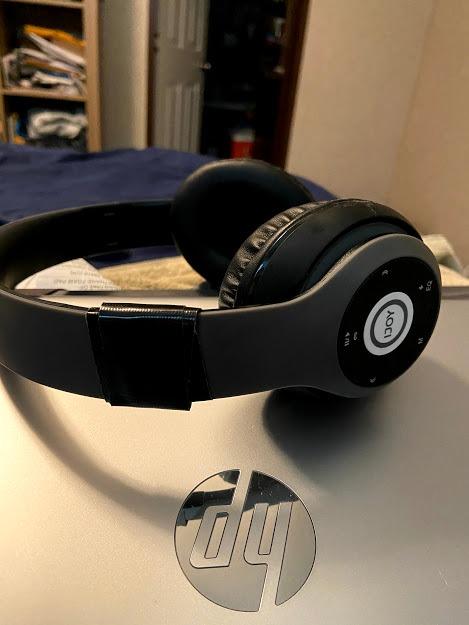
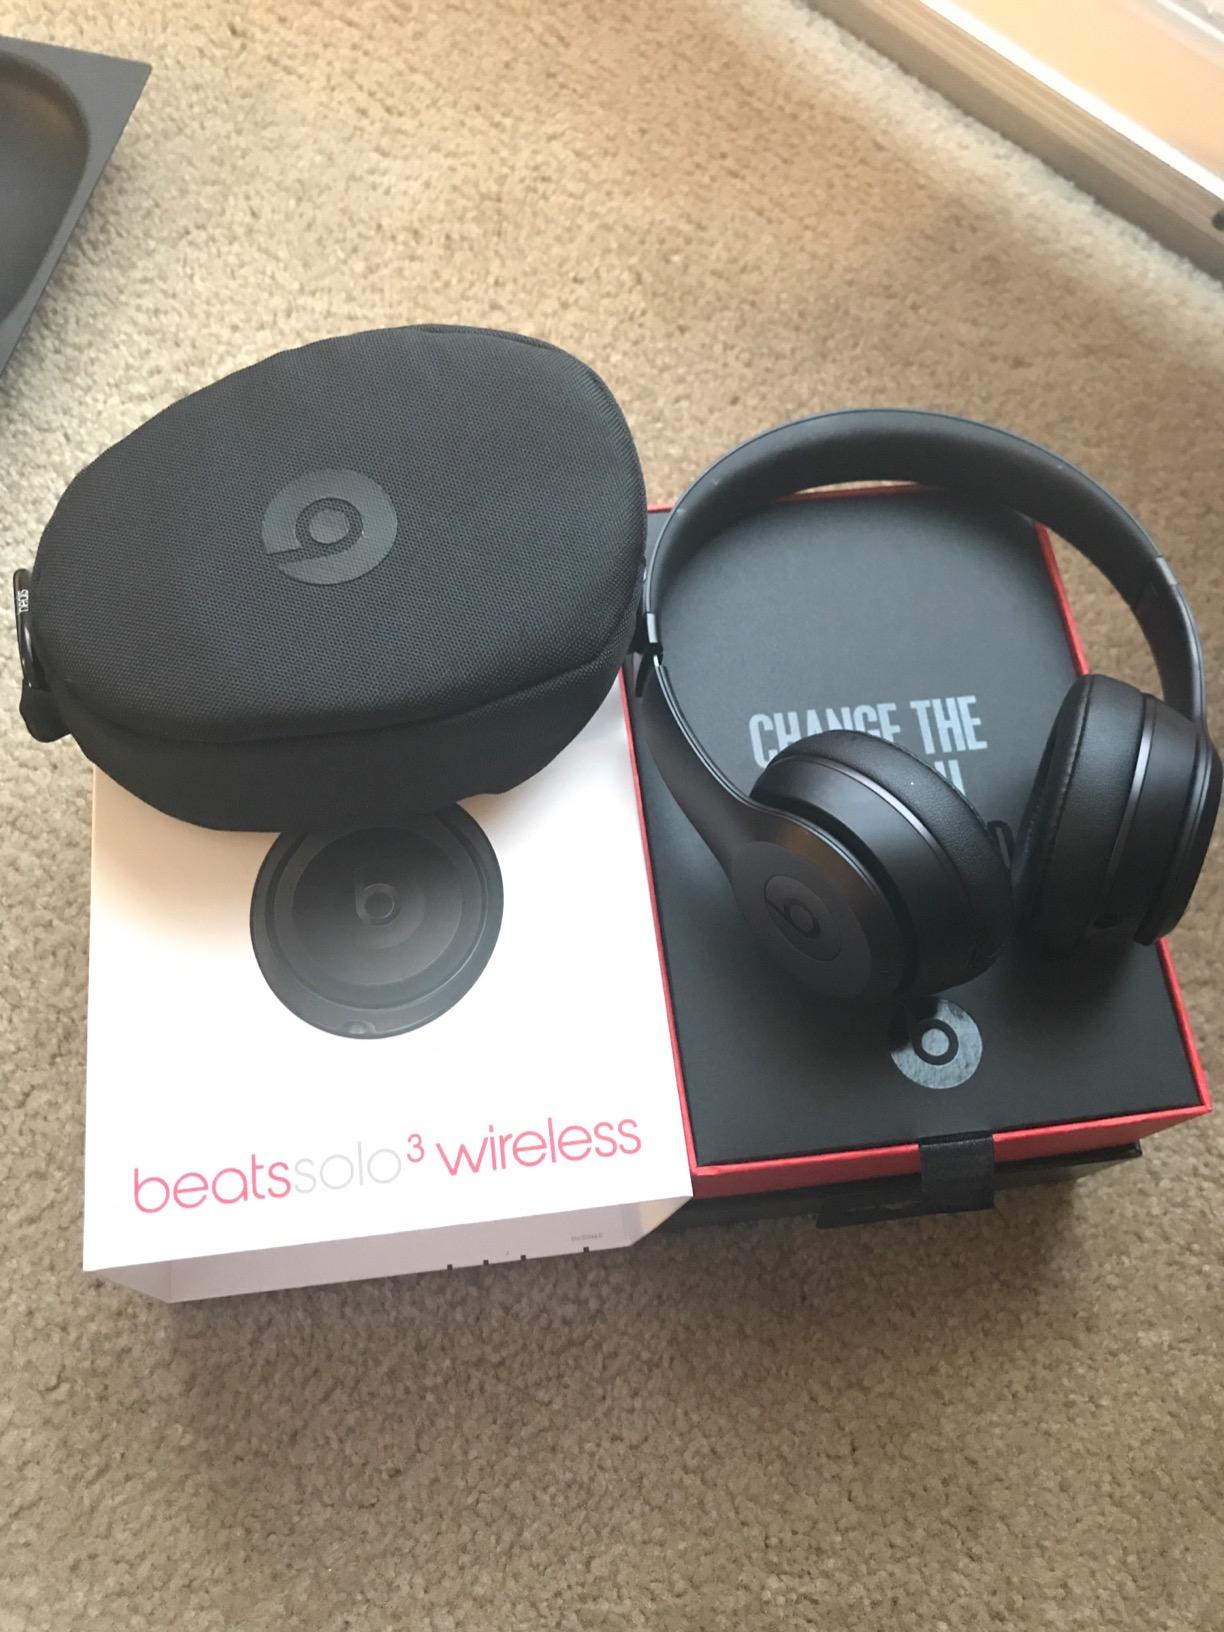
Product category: headphones
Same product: no